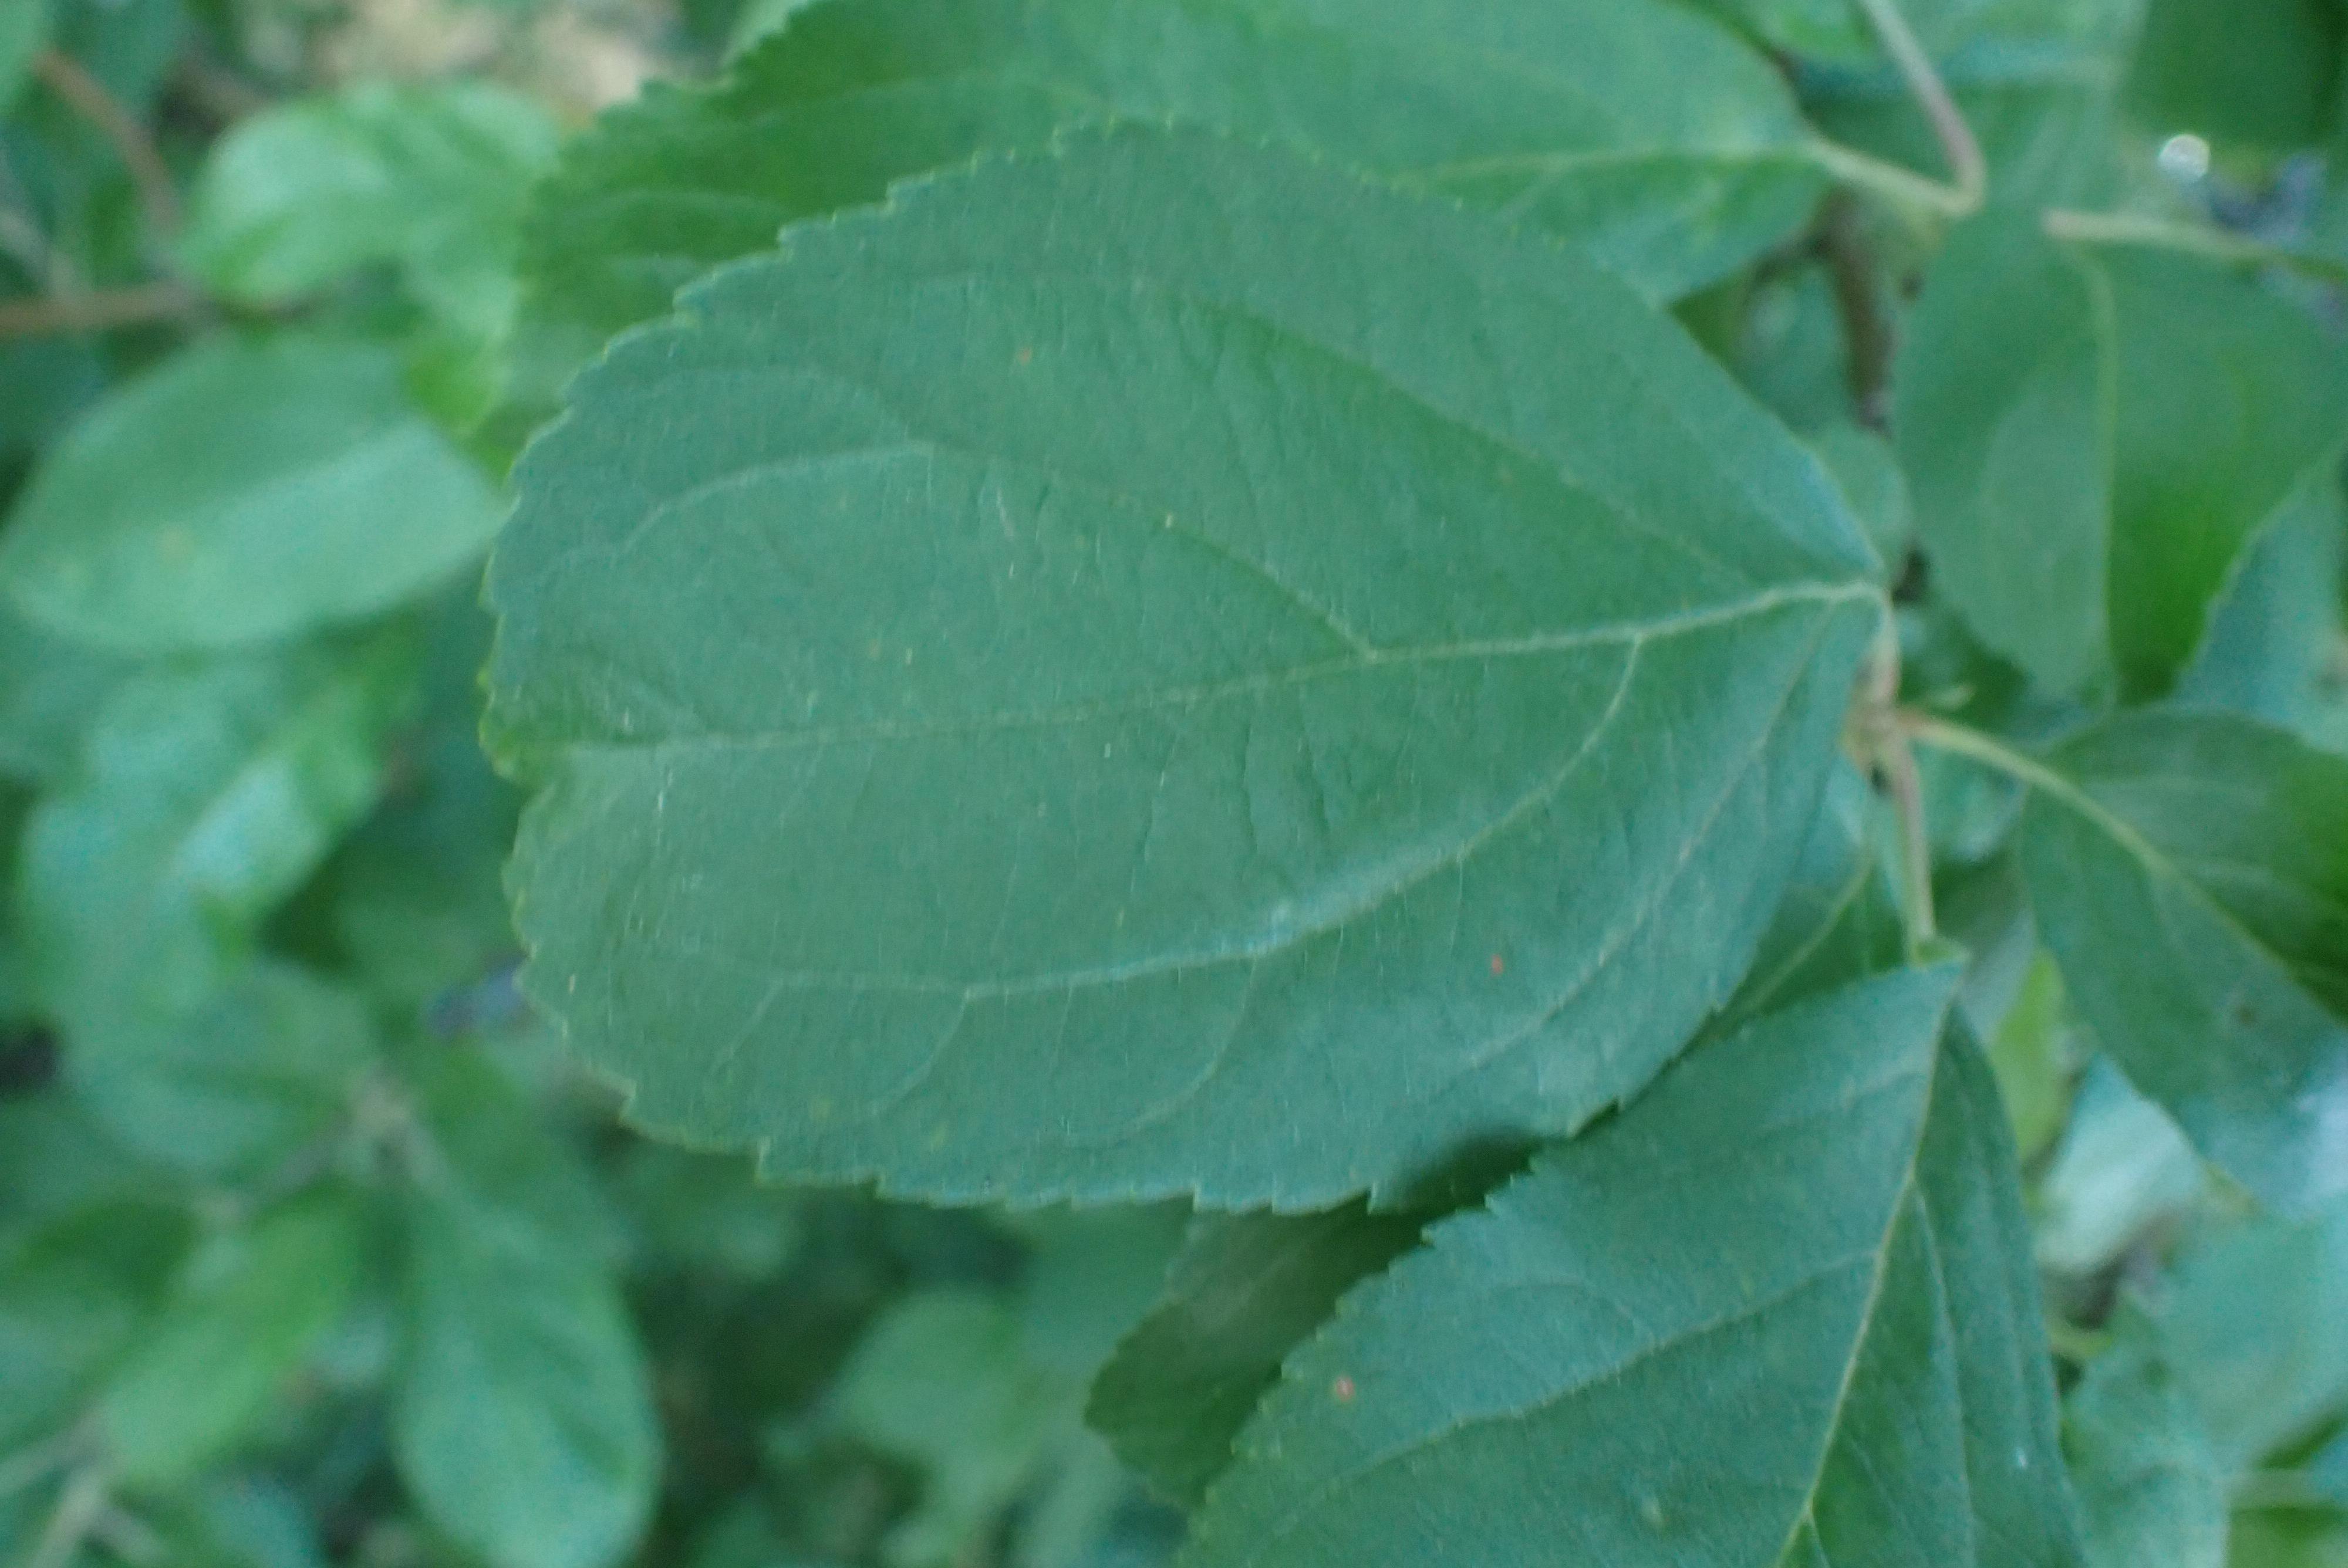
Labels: healthy